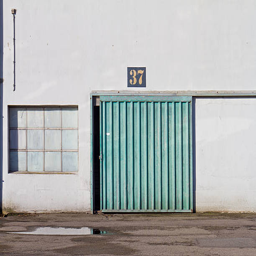
big door in an old factory